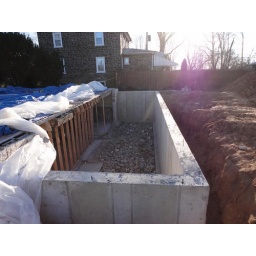
Temporary stud walls support the ground floor deck until new posts and beams are installed. photo by the Owner